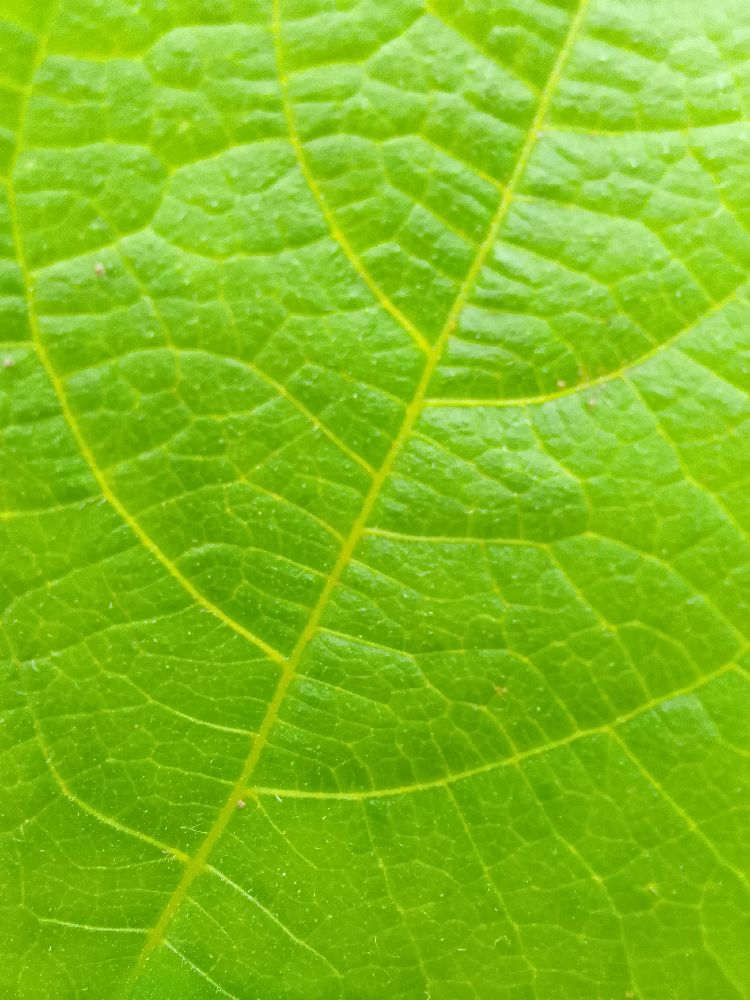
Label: healthy